São Paulo Revolt of 1924 in the interior

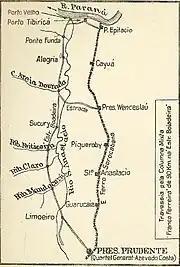

On 9 or 10 September, the Southern Column finally reached Porto Tibiriçá. All the revolutionaries had already left the port on their way to Paraná; the vanguard had been moving down the river since 23 August. The revolutionary control in Porto Tibiriçá lasted 37 days. The combatants left behind the towns and coffee plantations of western São Paulo and found a totally new environment. The São Paulo and Mato Grosso banks of the river were sparsely populated, and on the Mato Grosso side there were not even telegraph lines. At first, the government did not even know the whereabouts of the rebels.